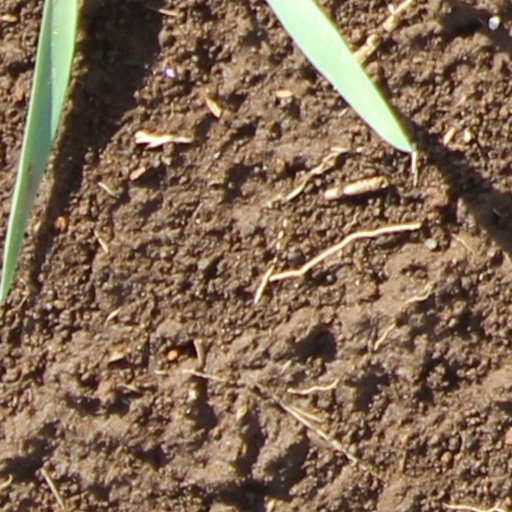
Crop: wheat